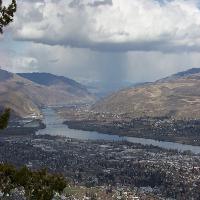
Weather: cloudy or overcast